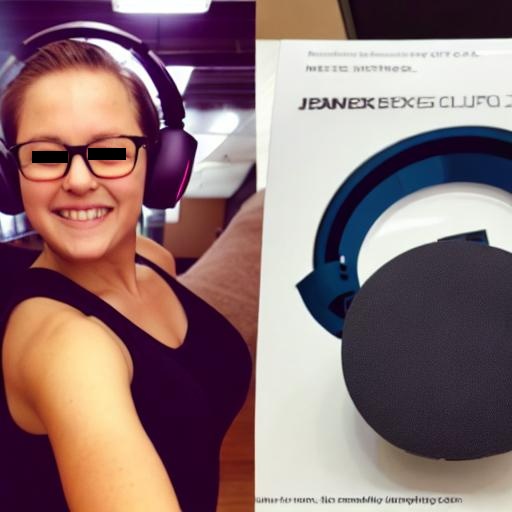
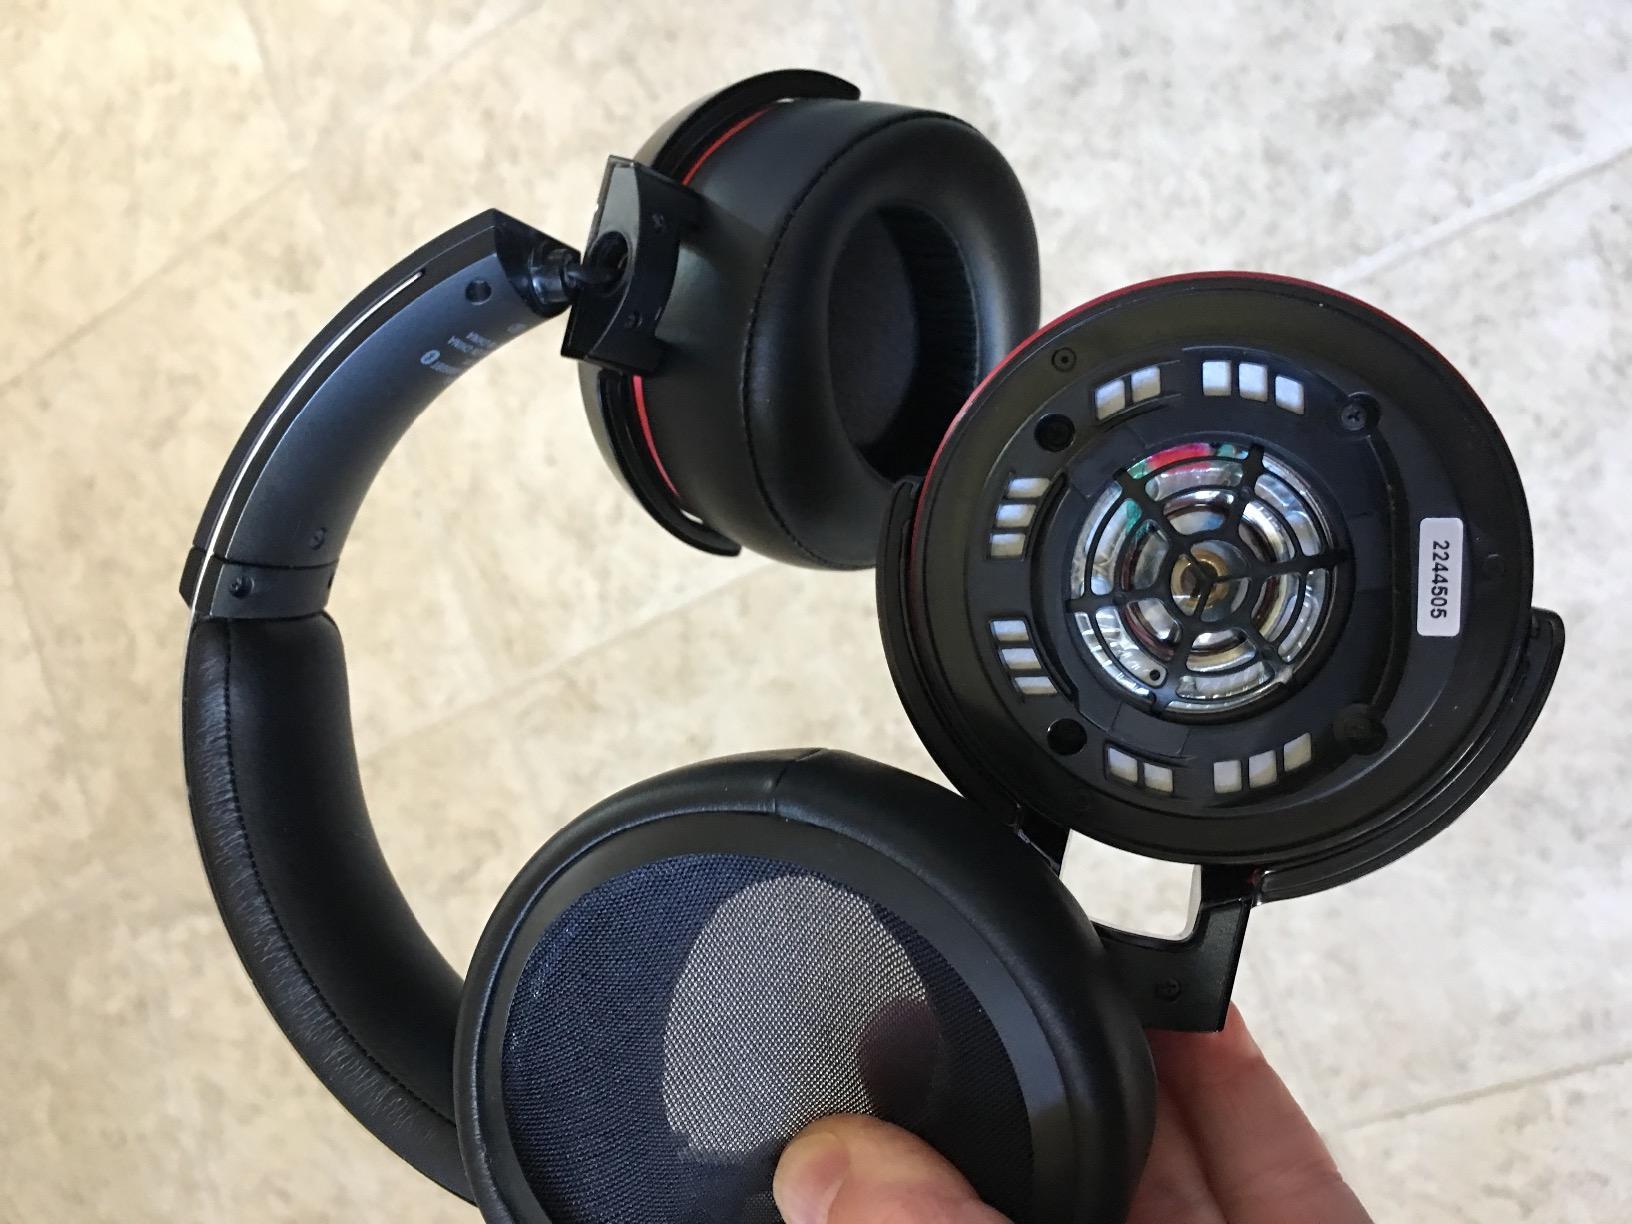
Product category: headphones
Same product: no